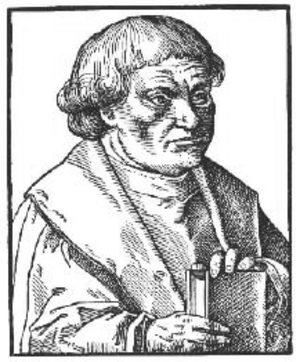
Albrecht Krantz, Albrecht Crantz ou Crantzius est un historien allemand.